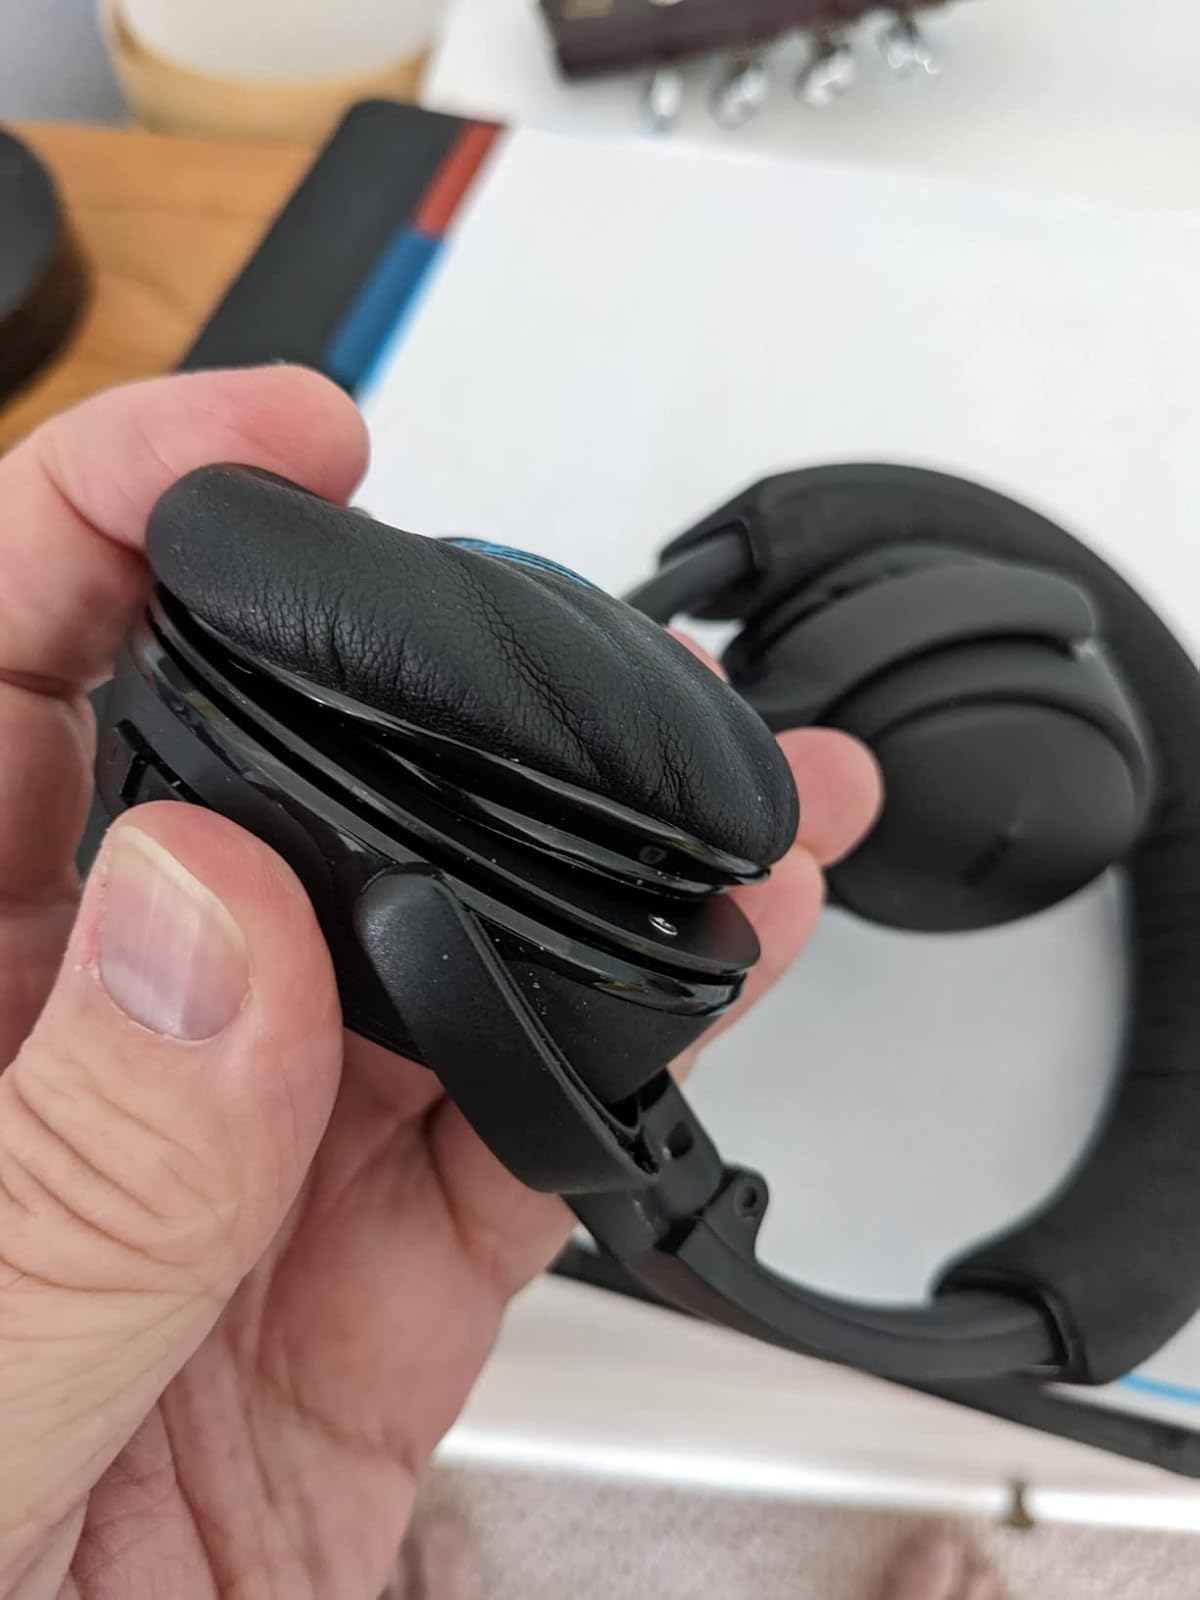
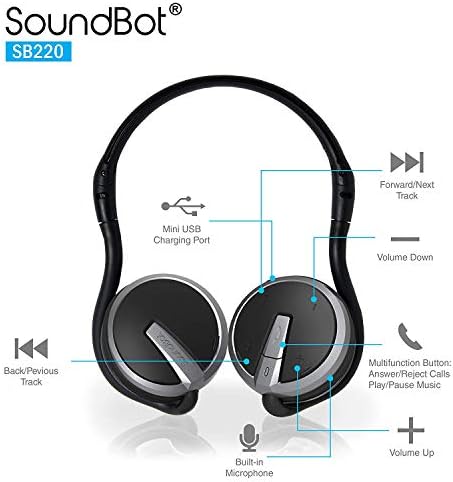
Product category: headphones
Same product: no